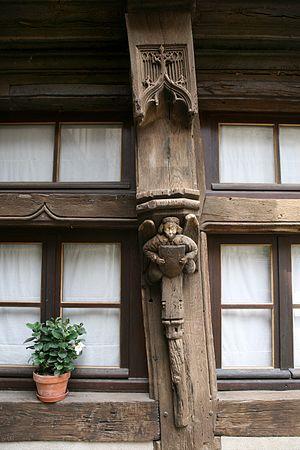
Détail des sculptures de la maison du compagnonnage, Noyers-sur-Serein, Yonne, Bourgogne, France
Noyers est une commune française située dans le département de l'Yonne en région Bourgogne-Franche-Comté. Elle est très souvent appelée Noyers-sur-Serein.